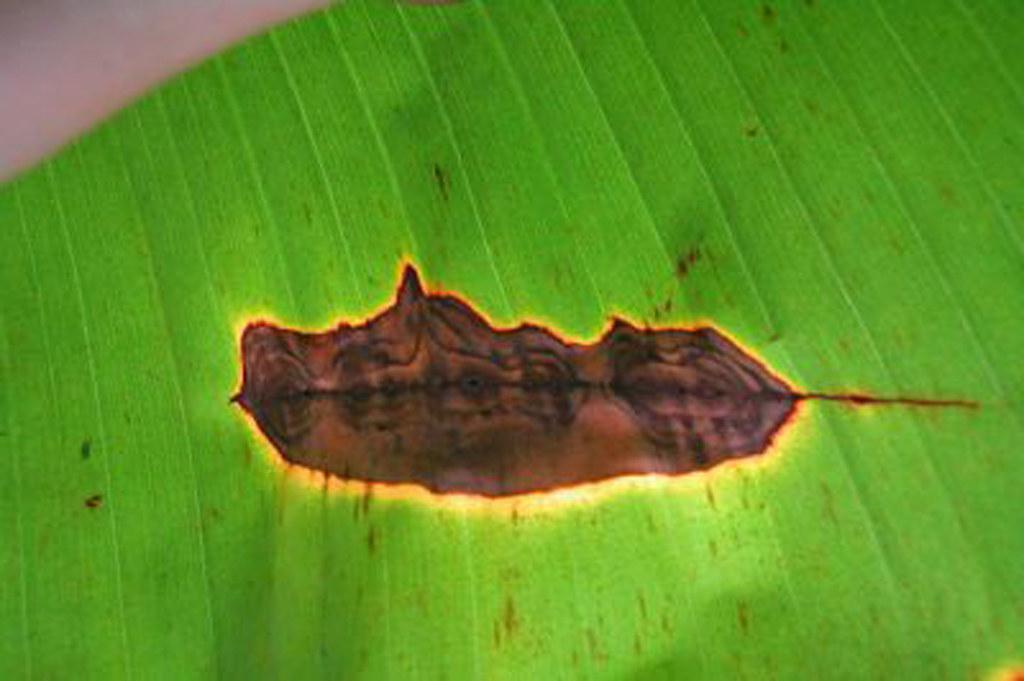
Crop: unknown
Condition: banana_banana_cordana_spot